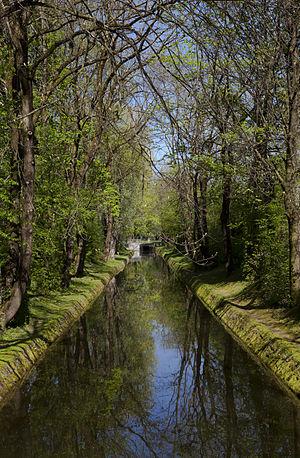
Parc olympique de Munich, Allemagne. Español: Parque Olímpico, Múnich, Alemania. Italiano: Olympiapark a Monaco di Baviera, Germania.